When the Devil Dances

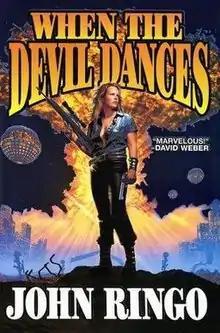
Paperback cover

When the Devil Dances is the third book in John Ringo's "Legacy of the Aldenata" series. It follows the exploits of Michael O'Neal and other members of humanity as they defend Earth against an alien invasion by the Posleen.